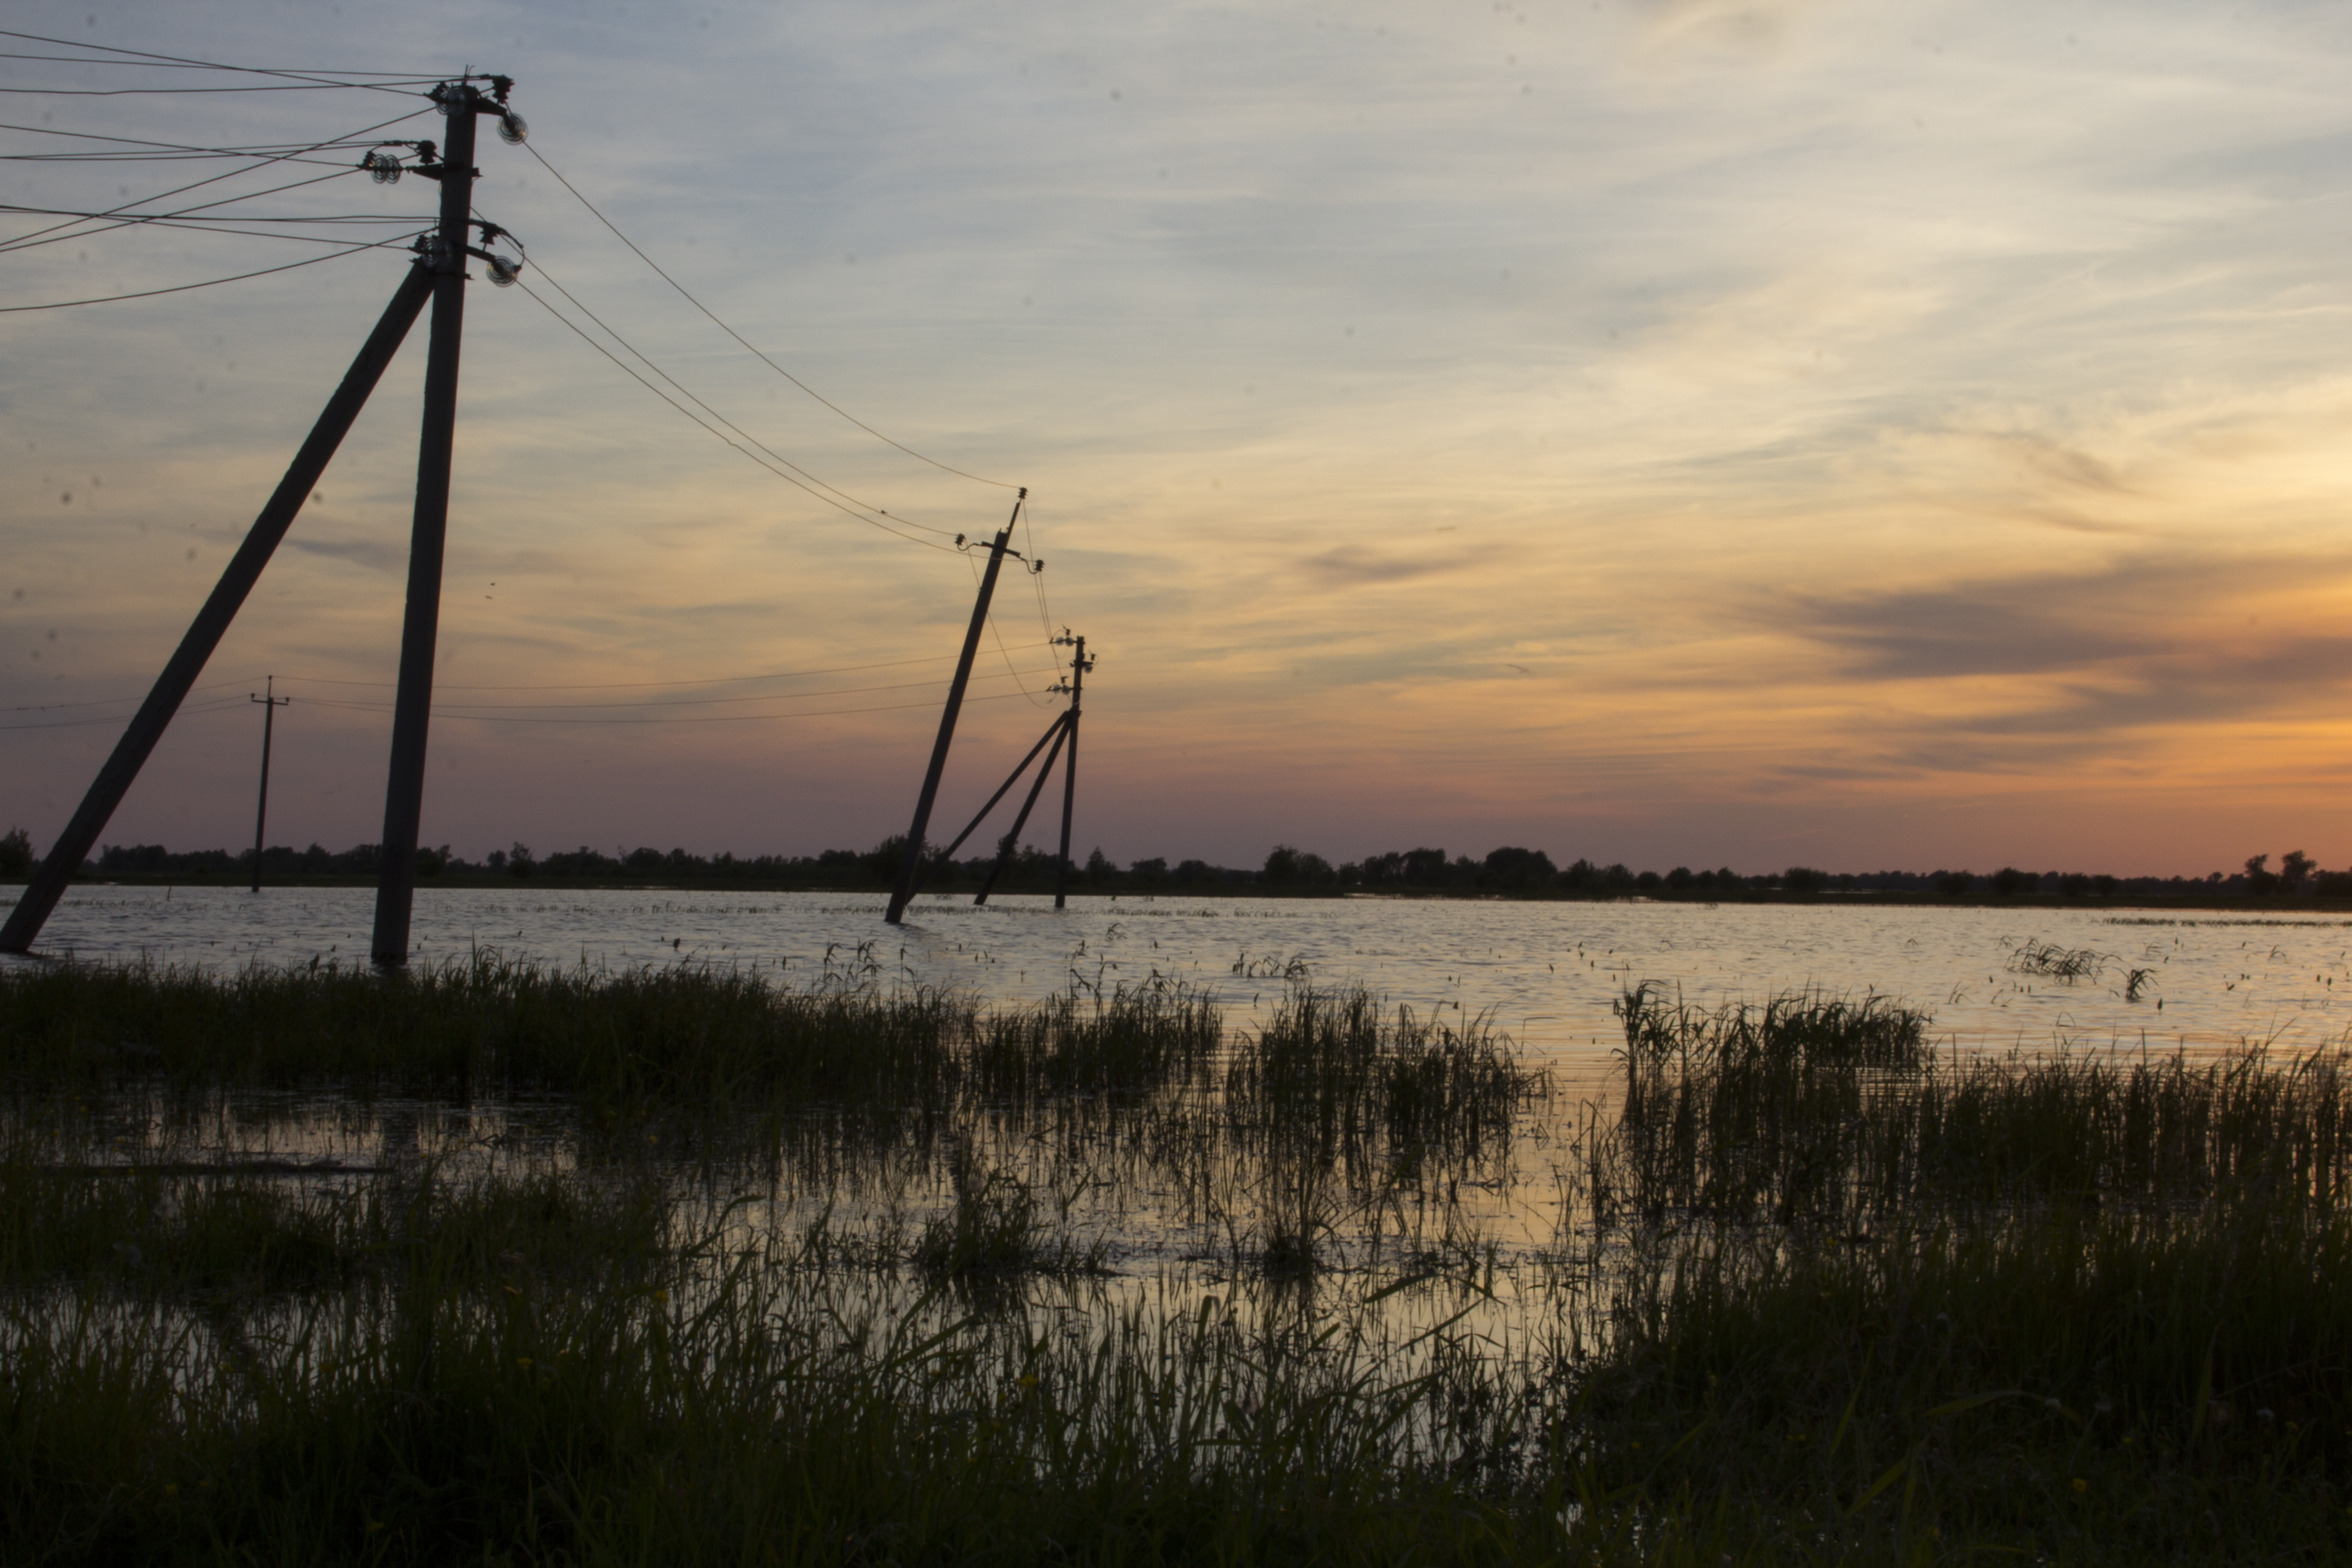
sunset, river, pillars, electricity, landscape, body of water, dawn, sky, nature, natural landscape, water, overhead power line, cloud, natural environment, evening, reflection, wetland, morning, transmission tower, marsh, grass family, tree, horizon, dusk, wildlife, grass, plain, calm, swamp, sunrise, afterglow, grassland, prairie, bog, sunlight, lake, electrical supply, field, fen, savanna